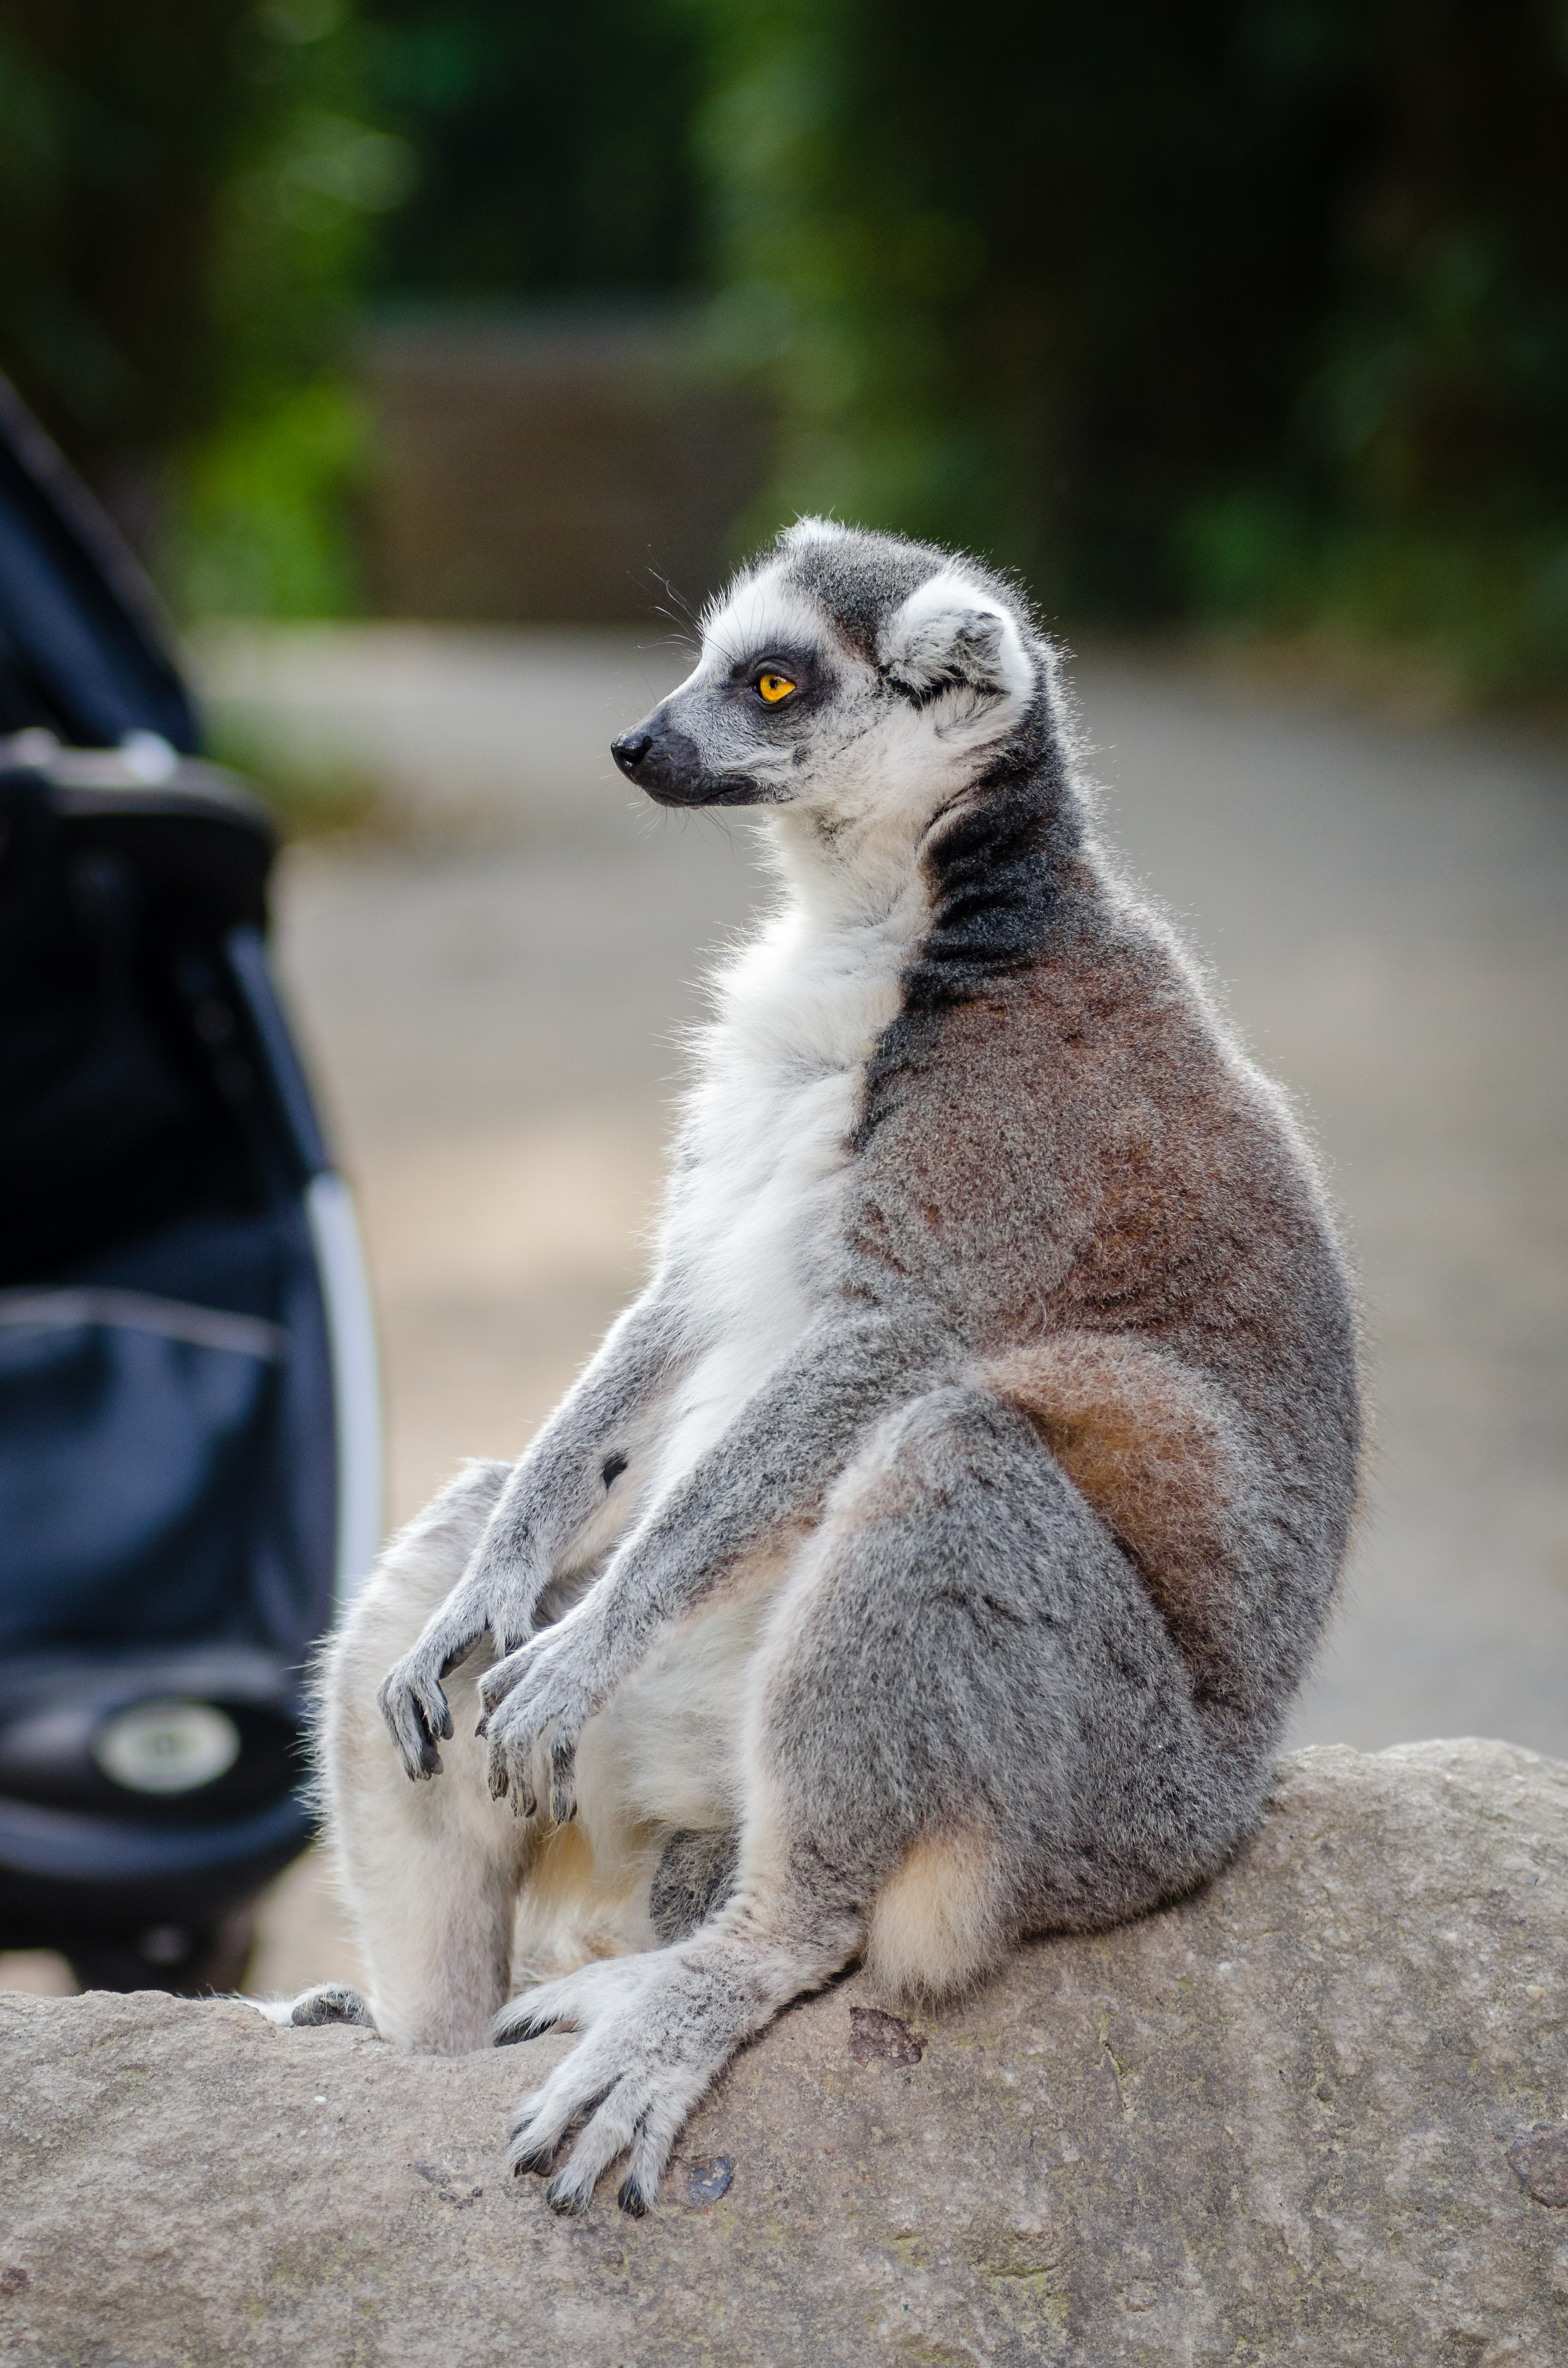
animal, wildlife, zoo, mammal, fauna, primate, madagascar, vertebrate, lemur, marsupial